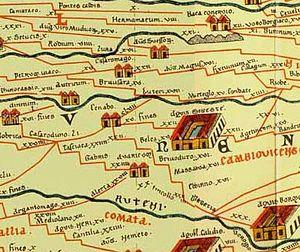
Cenabum - Orléans sur carte de Peutinger.
Orléans [ɔʁleɑ̃] est une commune française du centre-nord de la France, située à environ 120 kilomètres au sud de Paris. Siège du conseil de la métropole d'Orléans, la ville est également le chef-lieu du département du Loiret et de la région Centre-Val de Loire, ce qui en fait la métropole la plus proche de Paris.